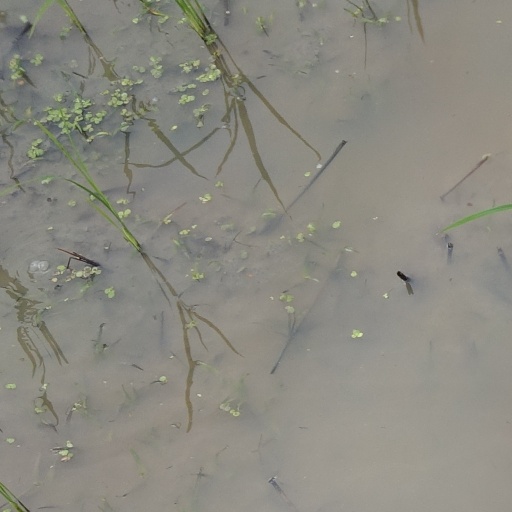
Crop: rice